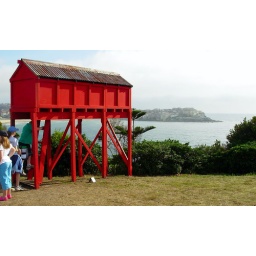
View over headland past red house